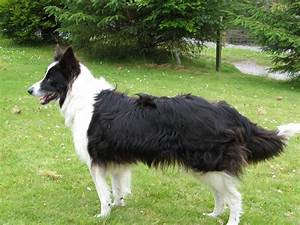
Label: dog